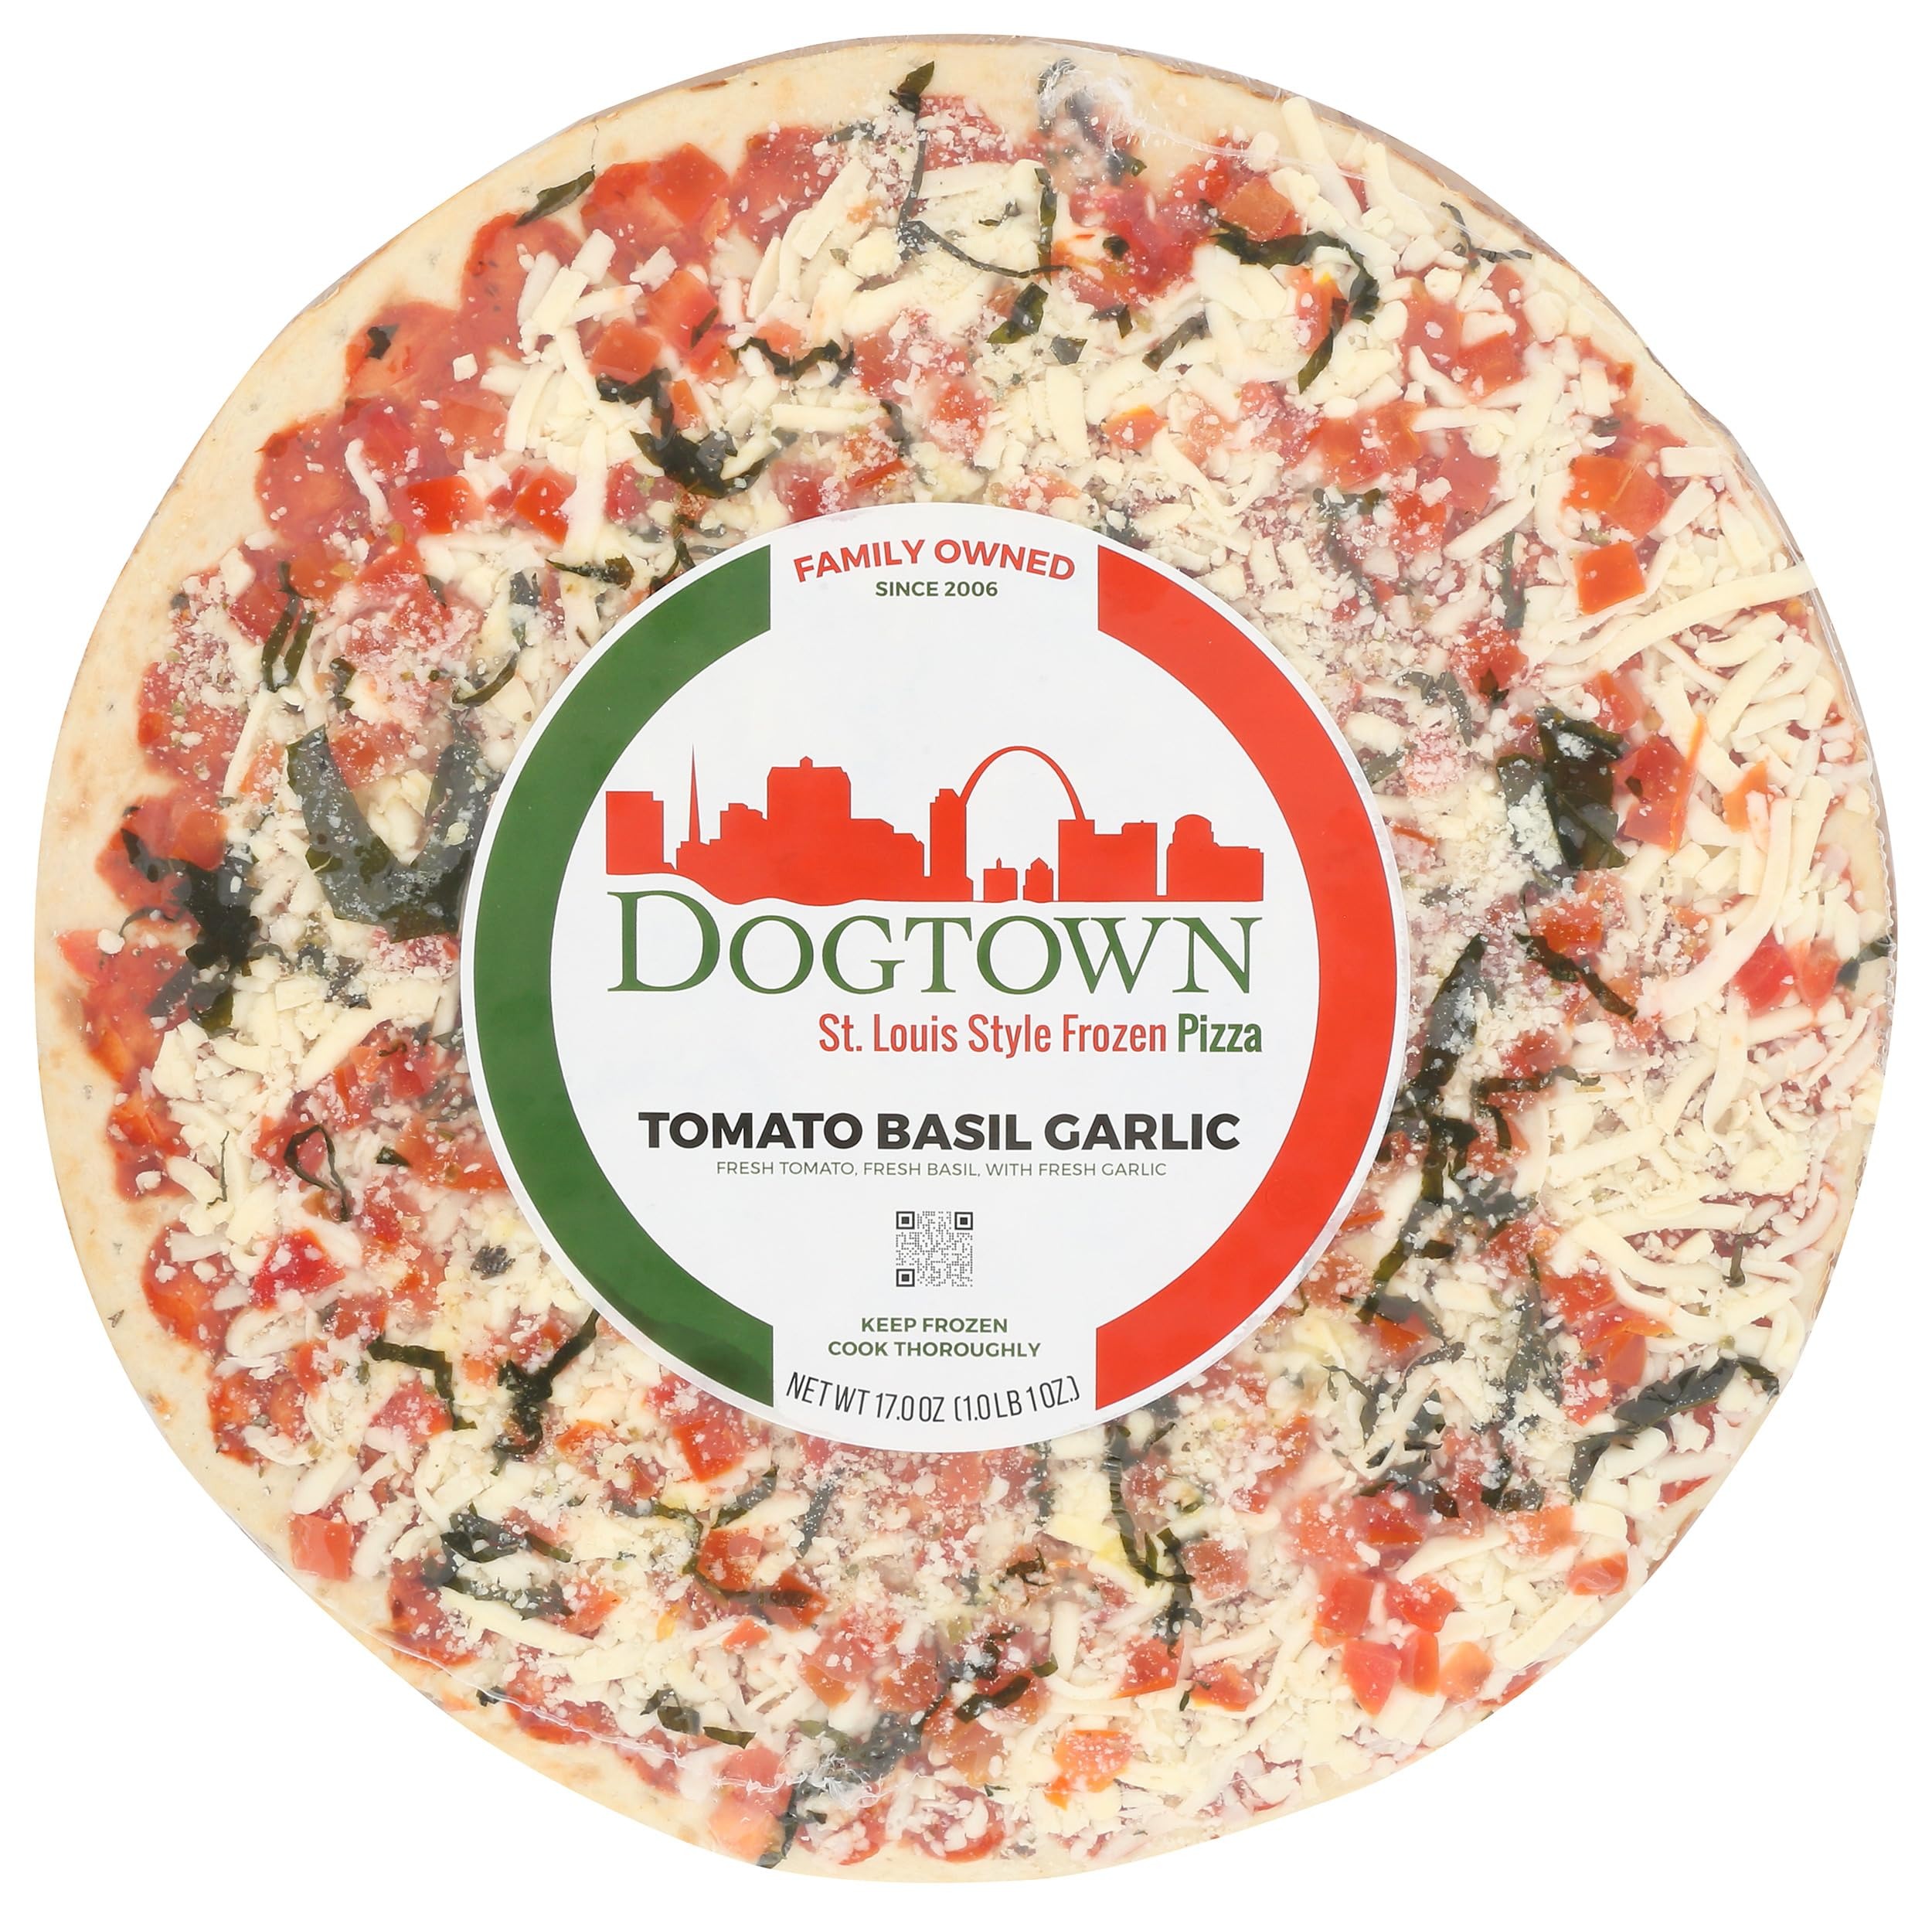
Item Name: DOGTOWN PIZZA Pizza Tomato Basil Garlic, 17 OZ
Bullet Point: Grocery Frozen
Product Description: Fresh tomato, fresh basil with fresh garlic. Family owned since 2006. www.dogtownpizza.com.
Value: 17.0
Unit: Ounce

Price: 9.99